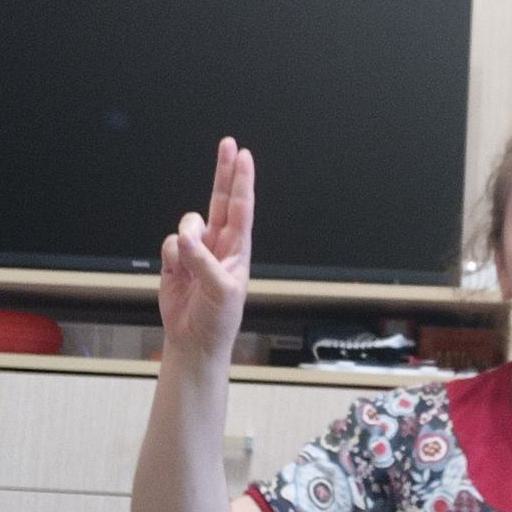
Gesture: two_up